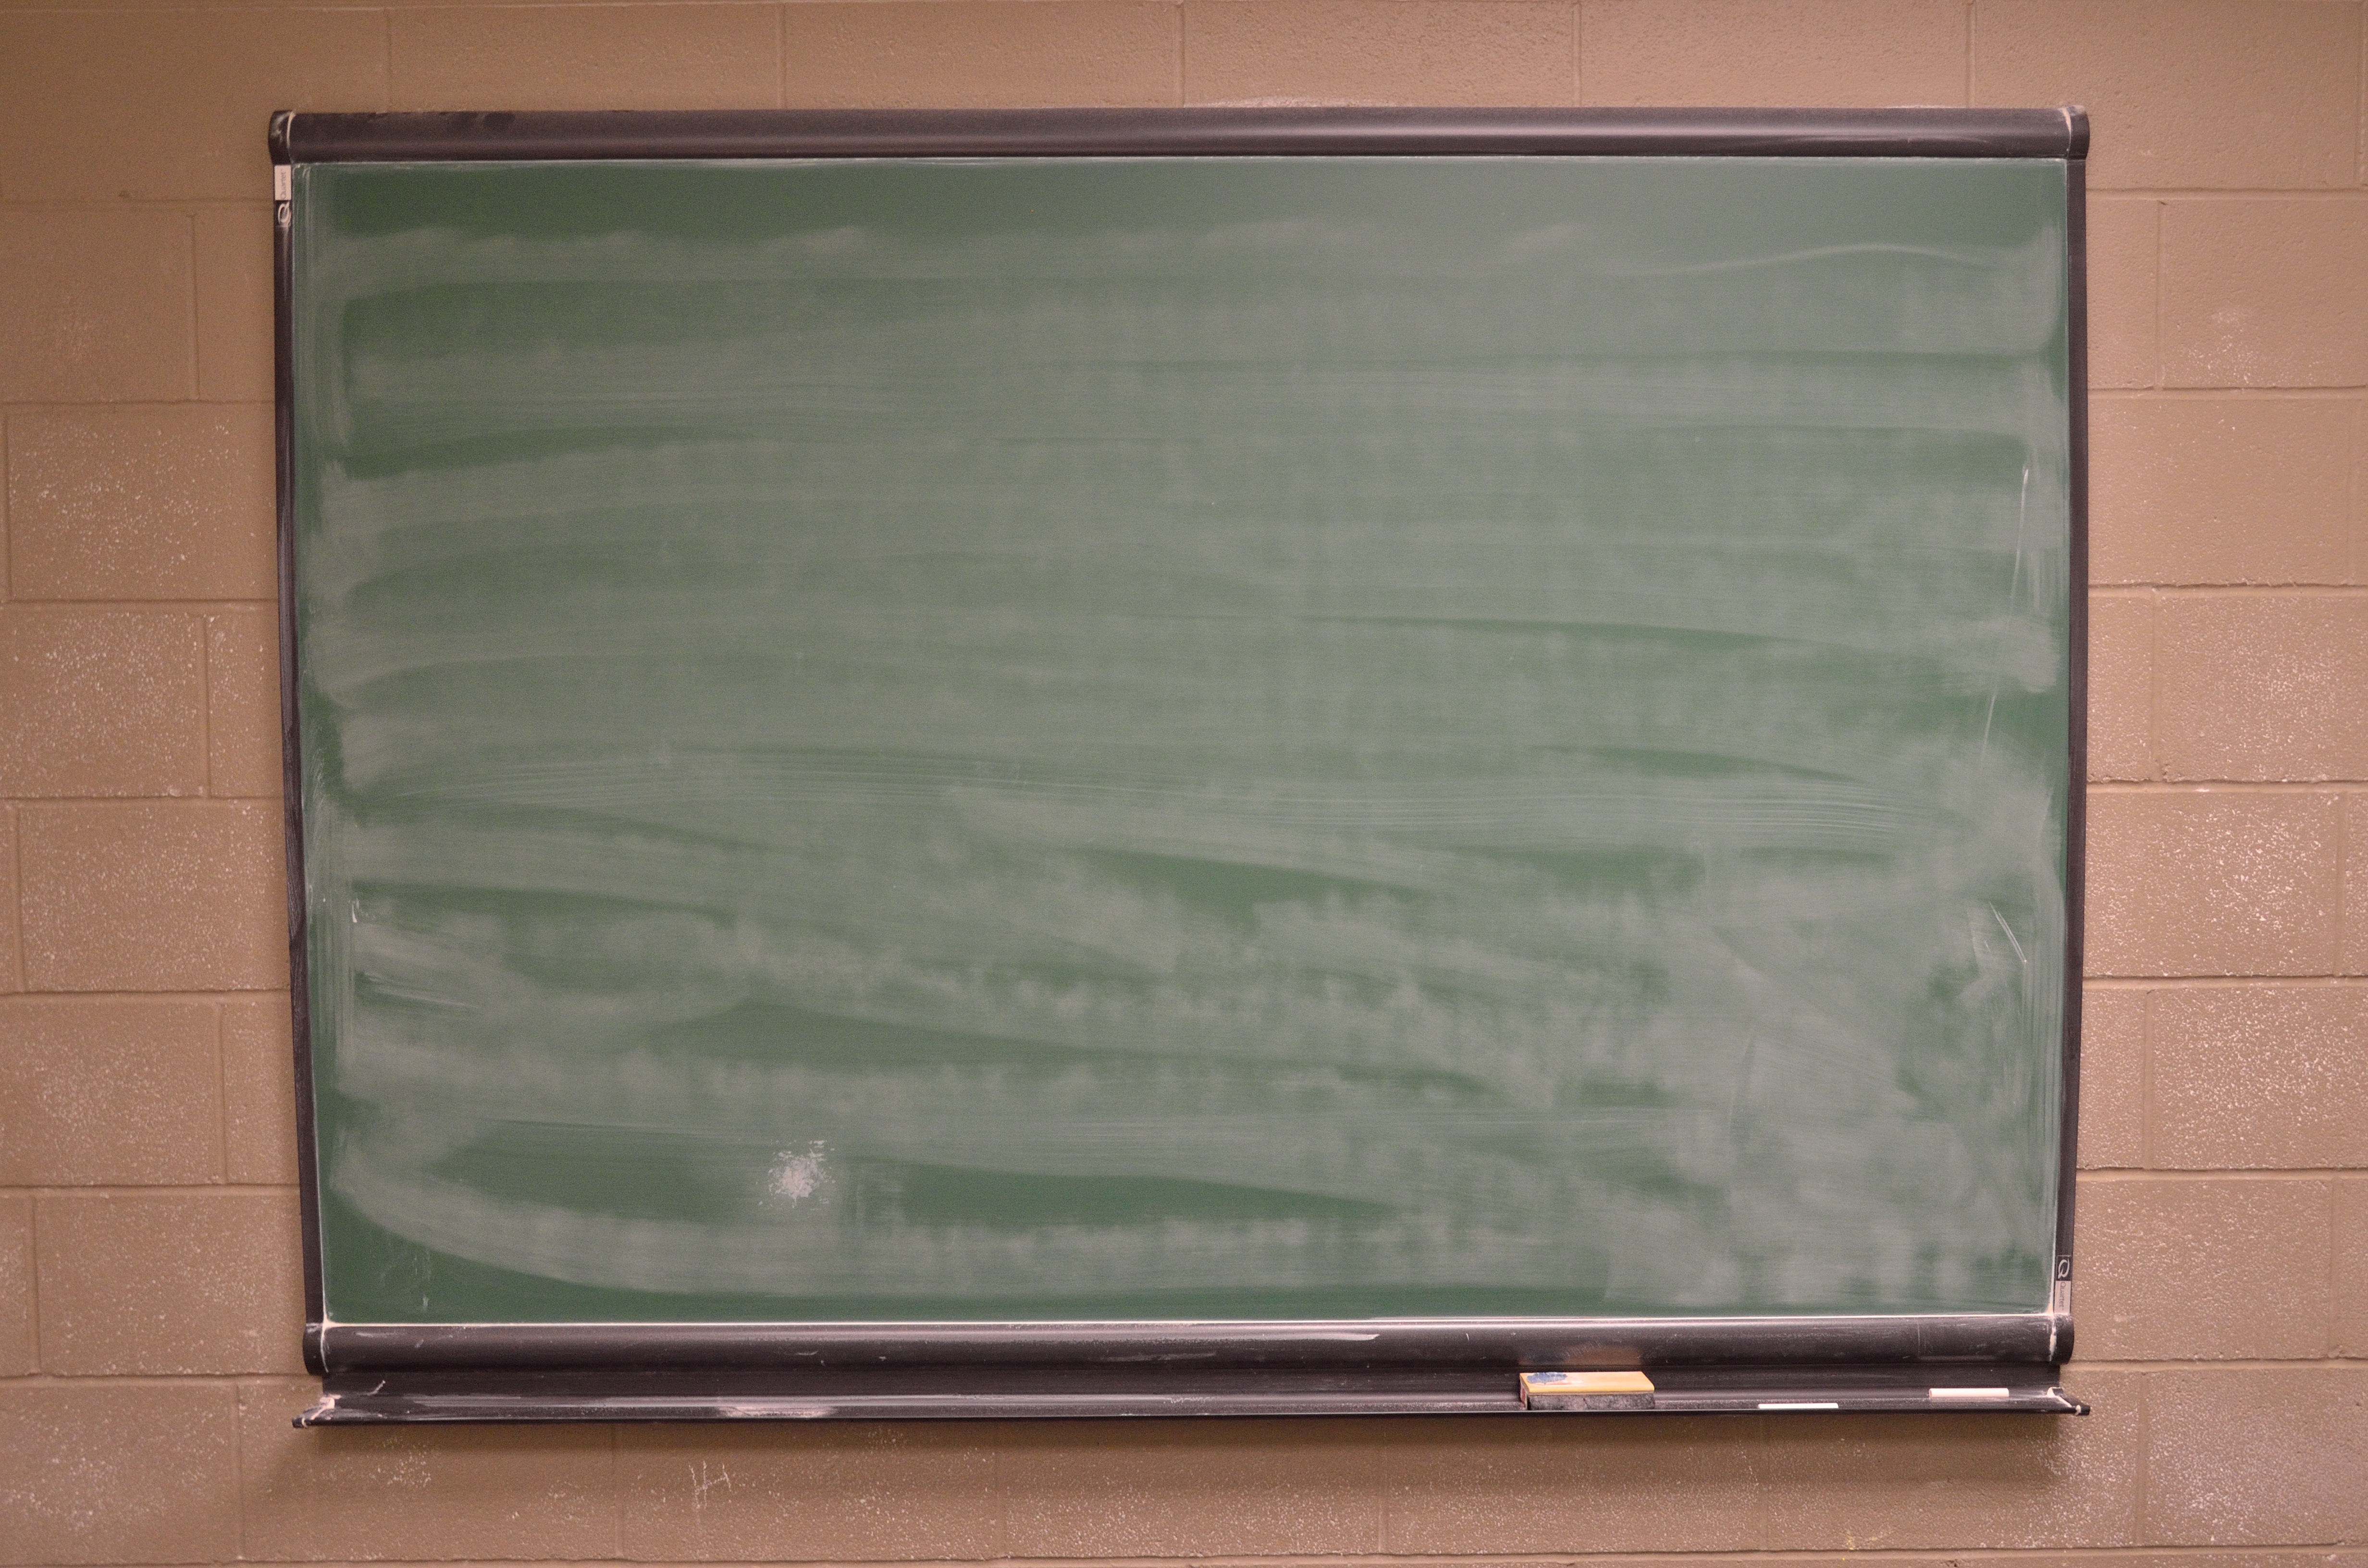
window, glass, green, blackboard, student, material, education, chalkboard, window screen, interior design, study, chalk, university, school, picture frame, whiteboard, learning, college, teacher, idea concept, window covering, display device, bulletin, online learning